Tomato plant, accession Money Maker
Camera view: bottom (45 deg); turntable rotation: 300 degrees
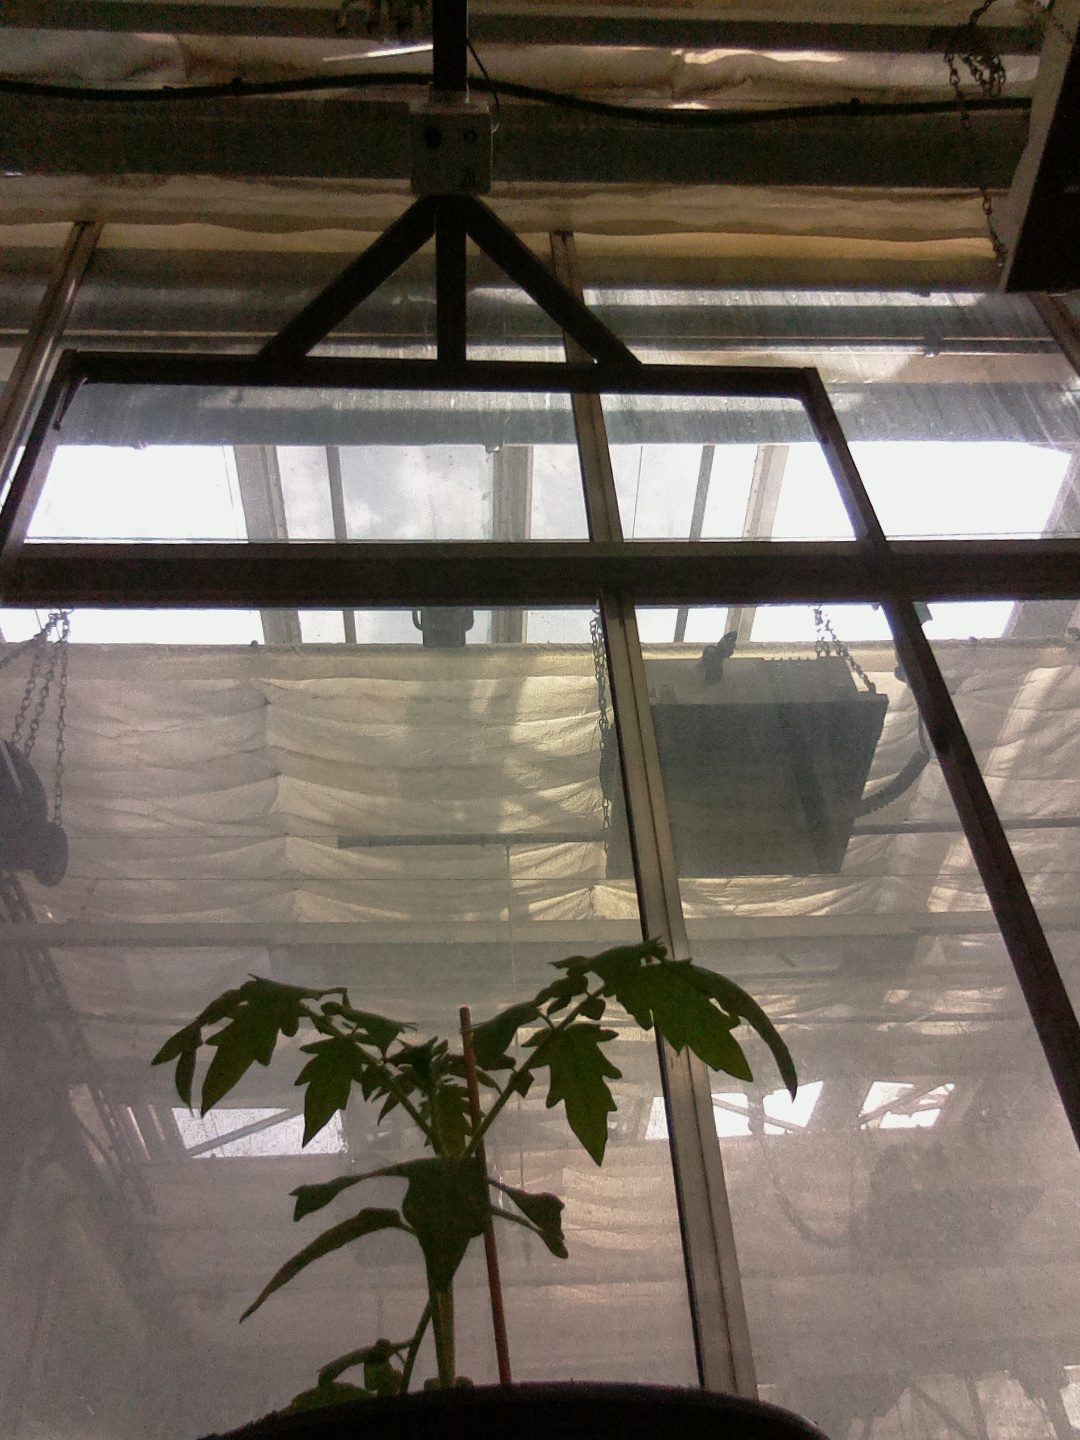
BBCH growth stage 13: 6 of true leaves visible